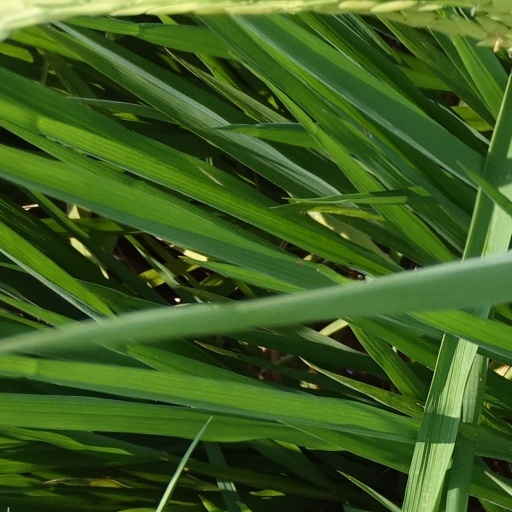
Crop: rice